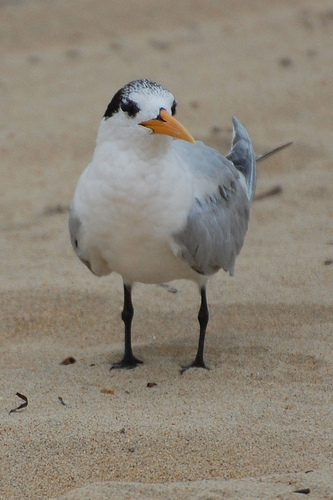
a small white and grey bird with a black topped head and an orange beak.
this is a white bird with a grey wing and an orange beak.
a medium to large sized bird with black nape, grey secondaries and primaries.
a white bird with grey wings and a black top of the head.
this bird is white with grey on its wings and has a long, pointy beak.
the bird has a longish yellow bill, a white breast and neck and light gray wings.
a large bird with a white body and a large yellow beak.
the bill of the bird is a distinctive orange, with a hint of black at the base.
this bird has wings that are grey and has a white bellya bird with a snow white throat, chest and belly, with black tarsus, a peach bill, and grey secondaries.
Species: Elegant Tern